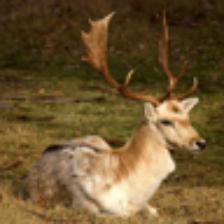
Label: NonHuman